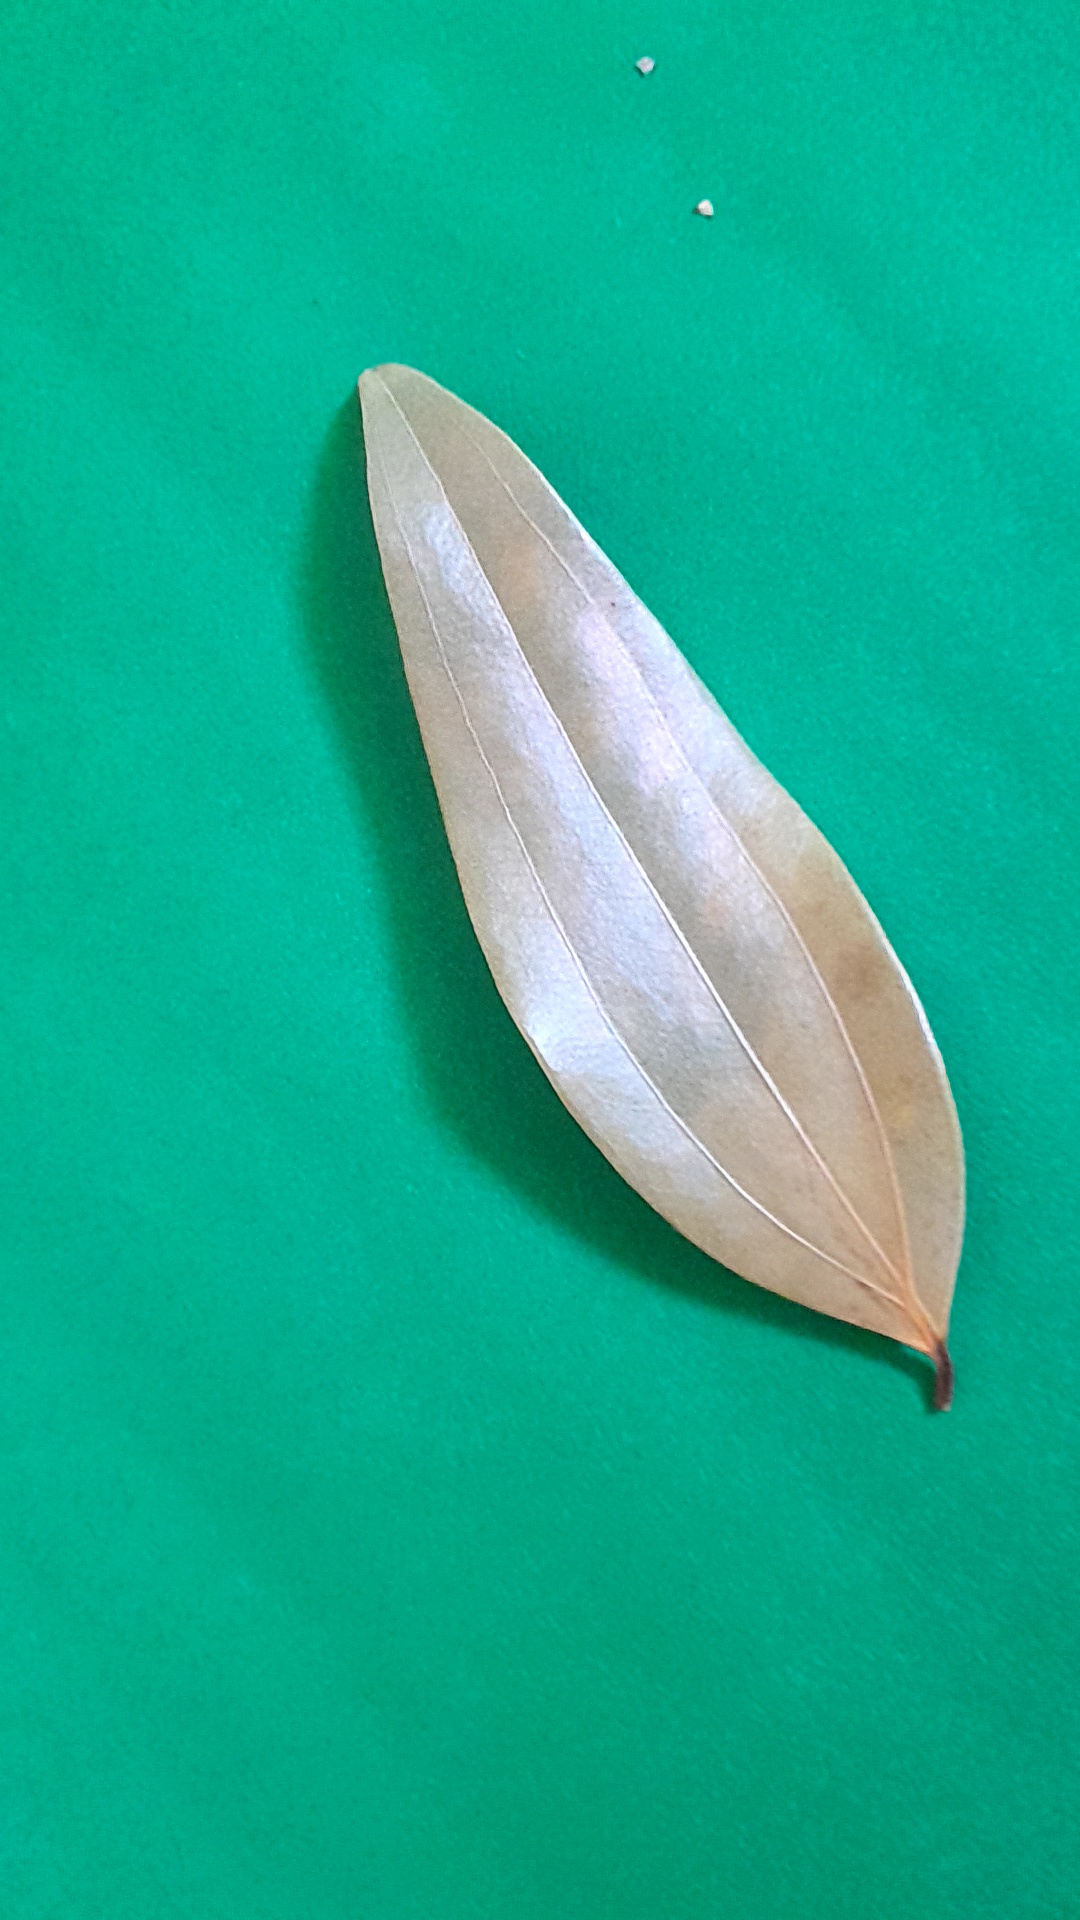
Label: Dry Leaf